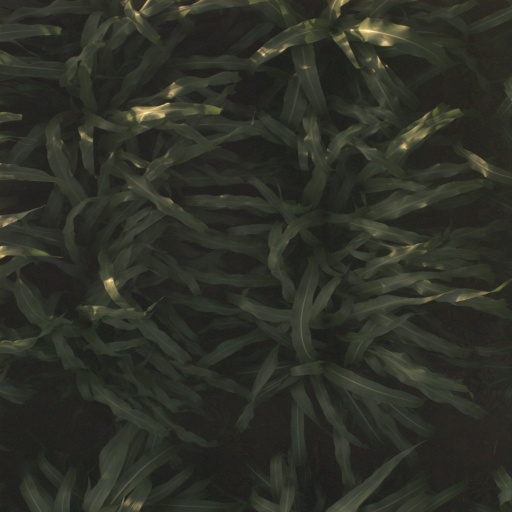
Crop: sorghum